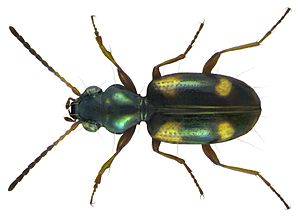
Lille firplettet glansløber / Billeder
Lille firplettet glansløber er en billeart i gruppen glansløbere i slægten Bembidion. Billen forekommer almindeligt i Danmark. Linnaeus gav den dens videnskabelige navn i 1761. Glansløberen er observeret i det østlige Danmark: Sjælland, Fyn, Østjylland og flere øer.